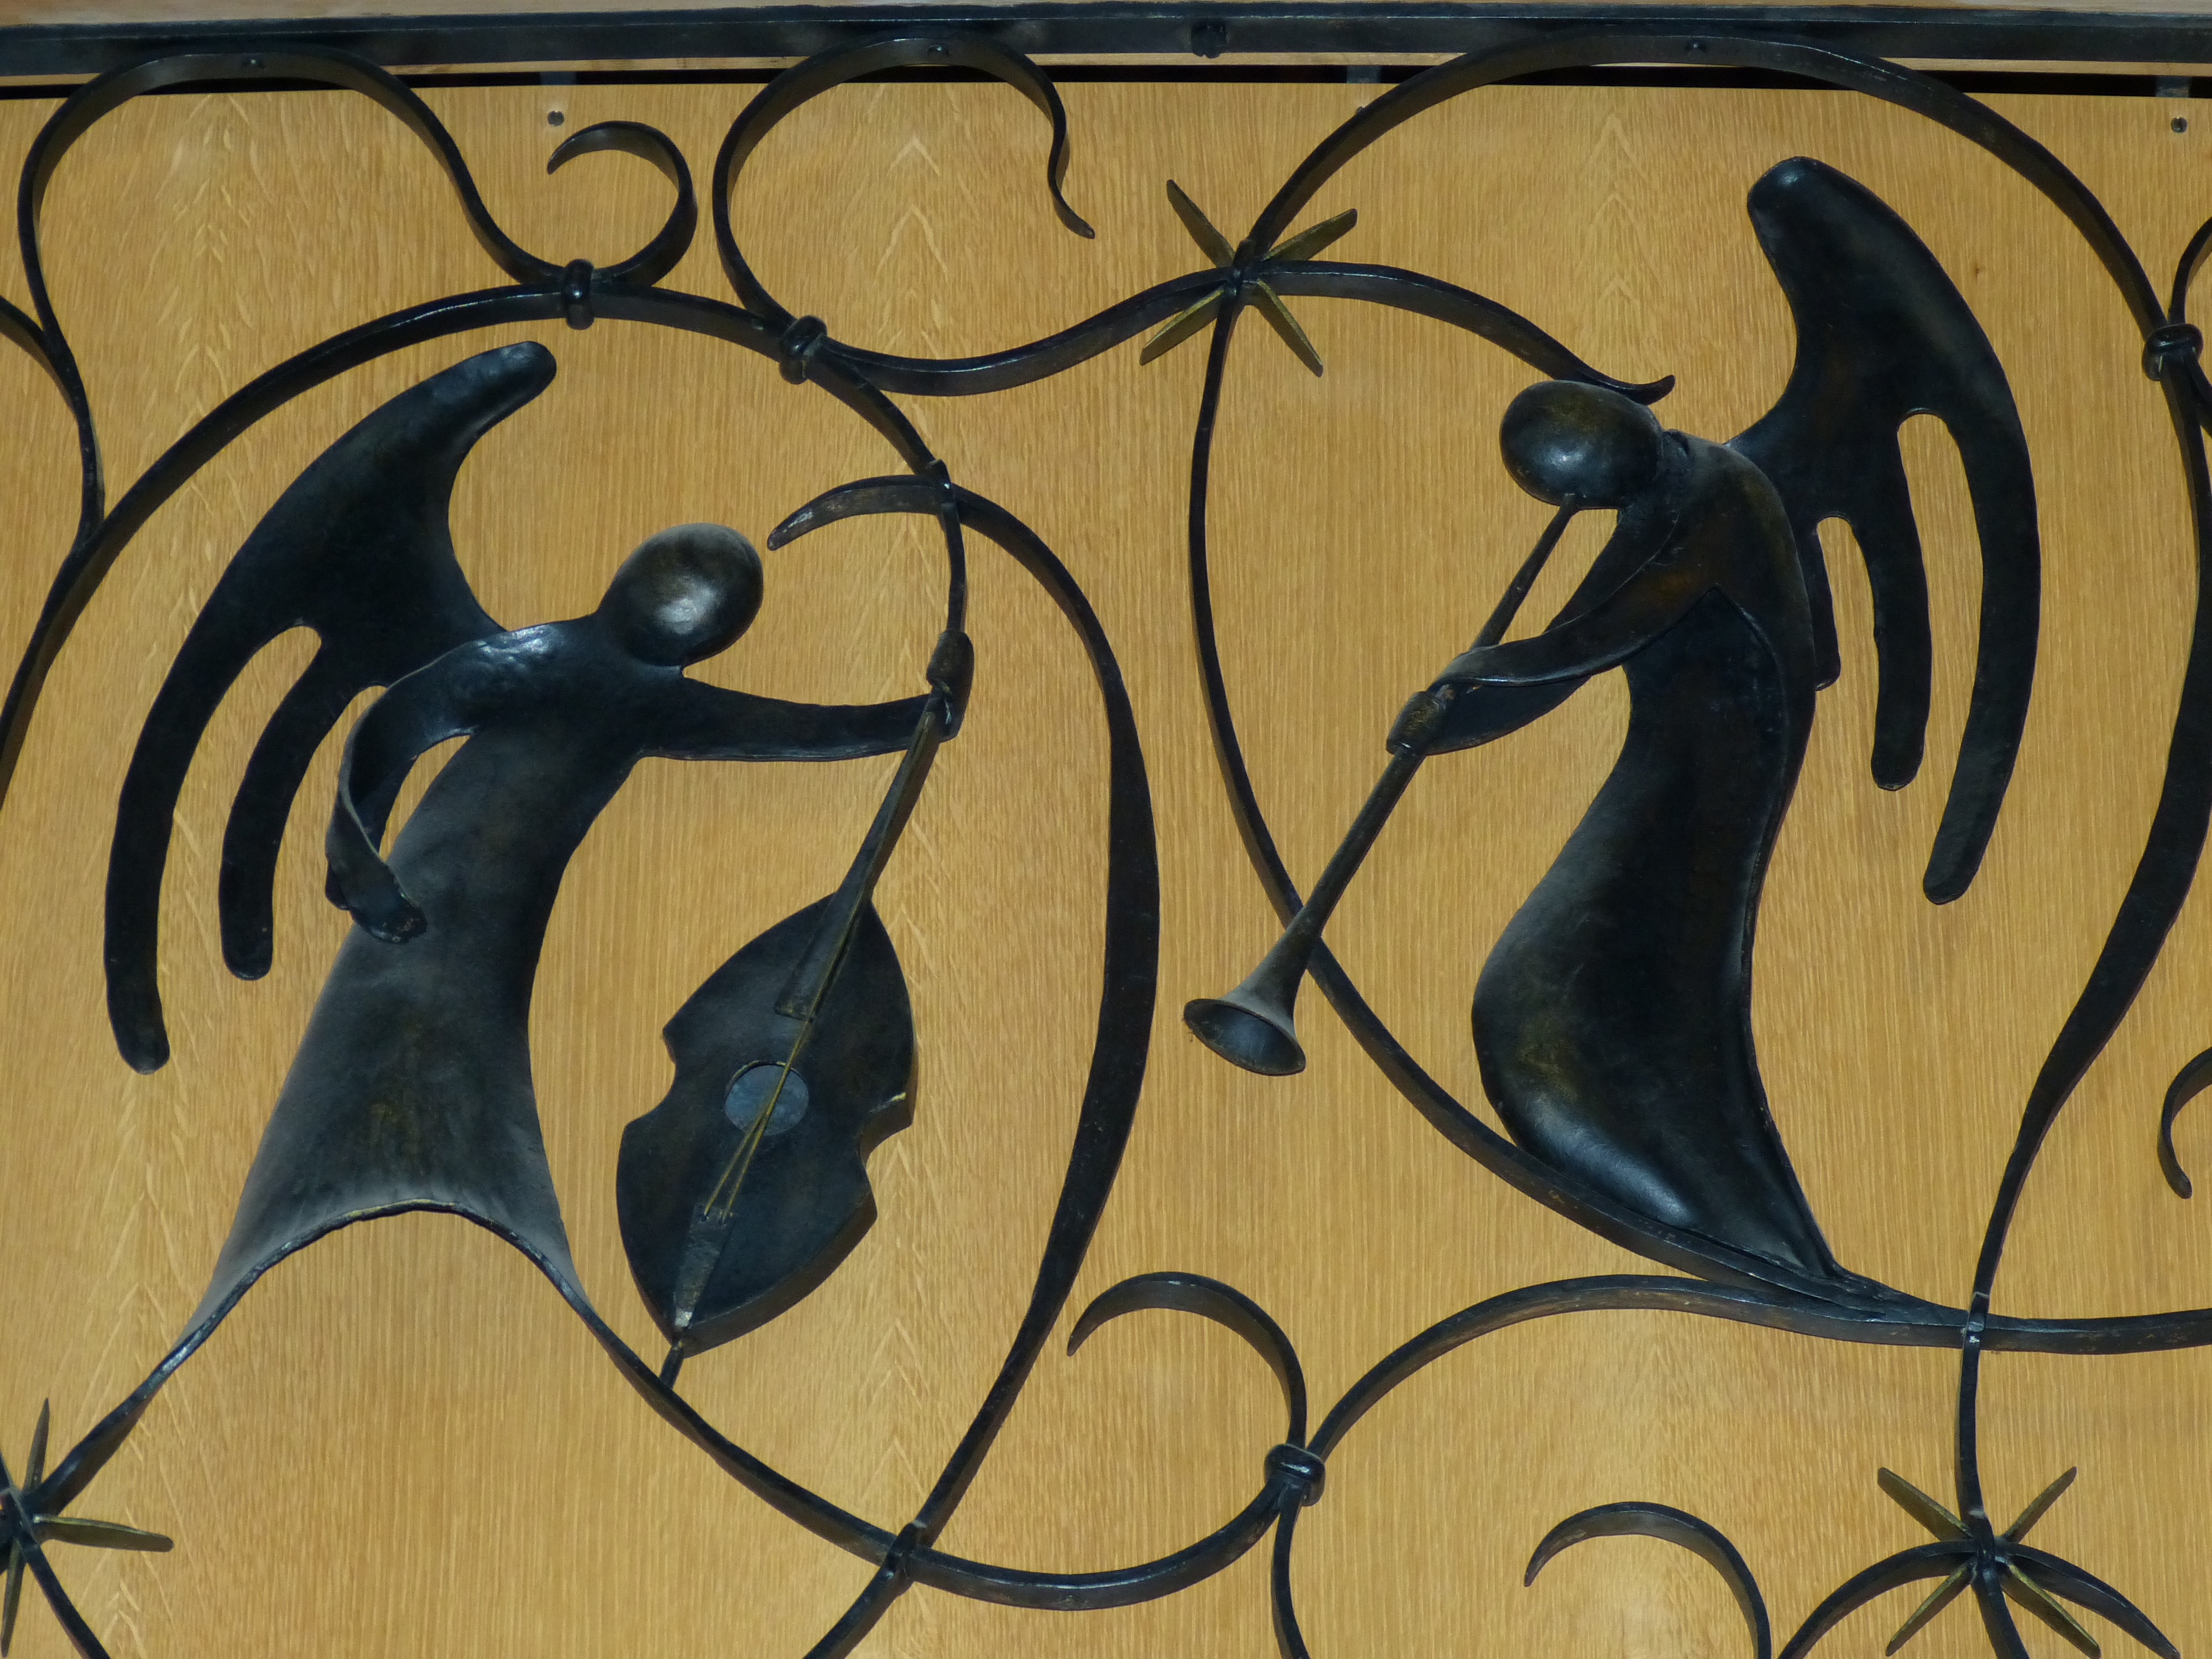
music, glass, number, instrument, metal, black, circle, artwork, musical instrument, sculpture, angel, art, figure, illustration, woodwind, iron, cello, calligraphy, carving, flute, modern art